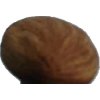
Label: Almonds 1